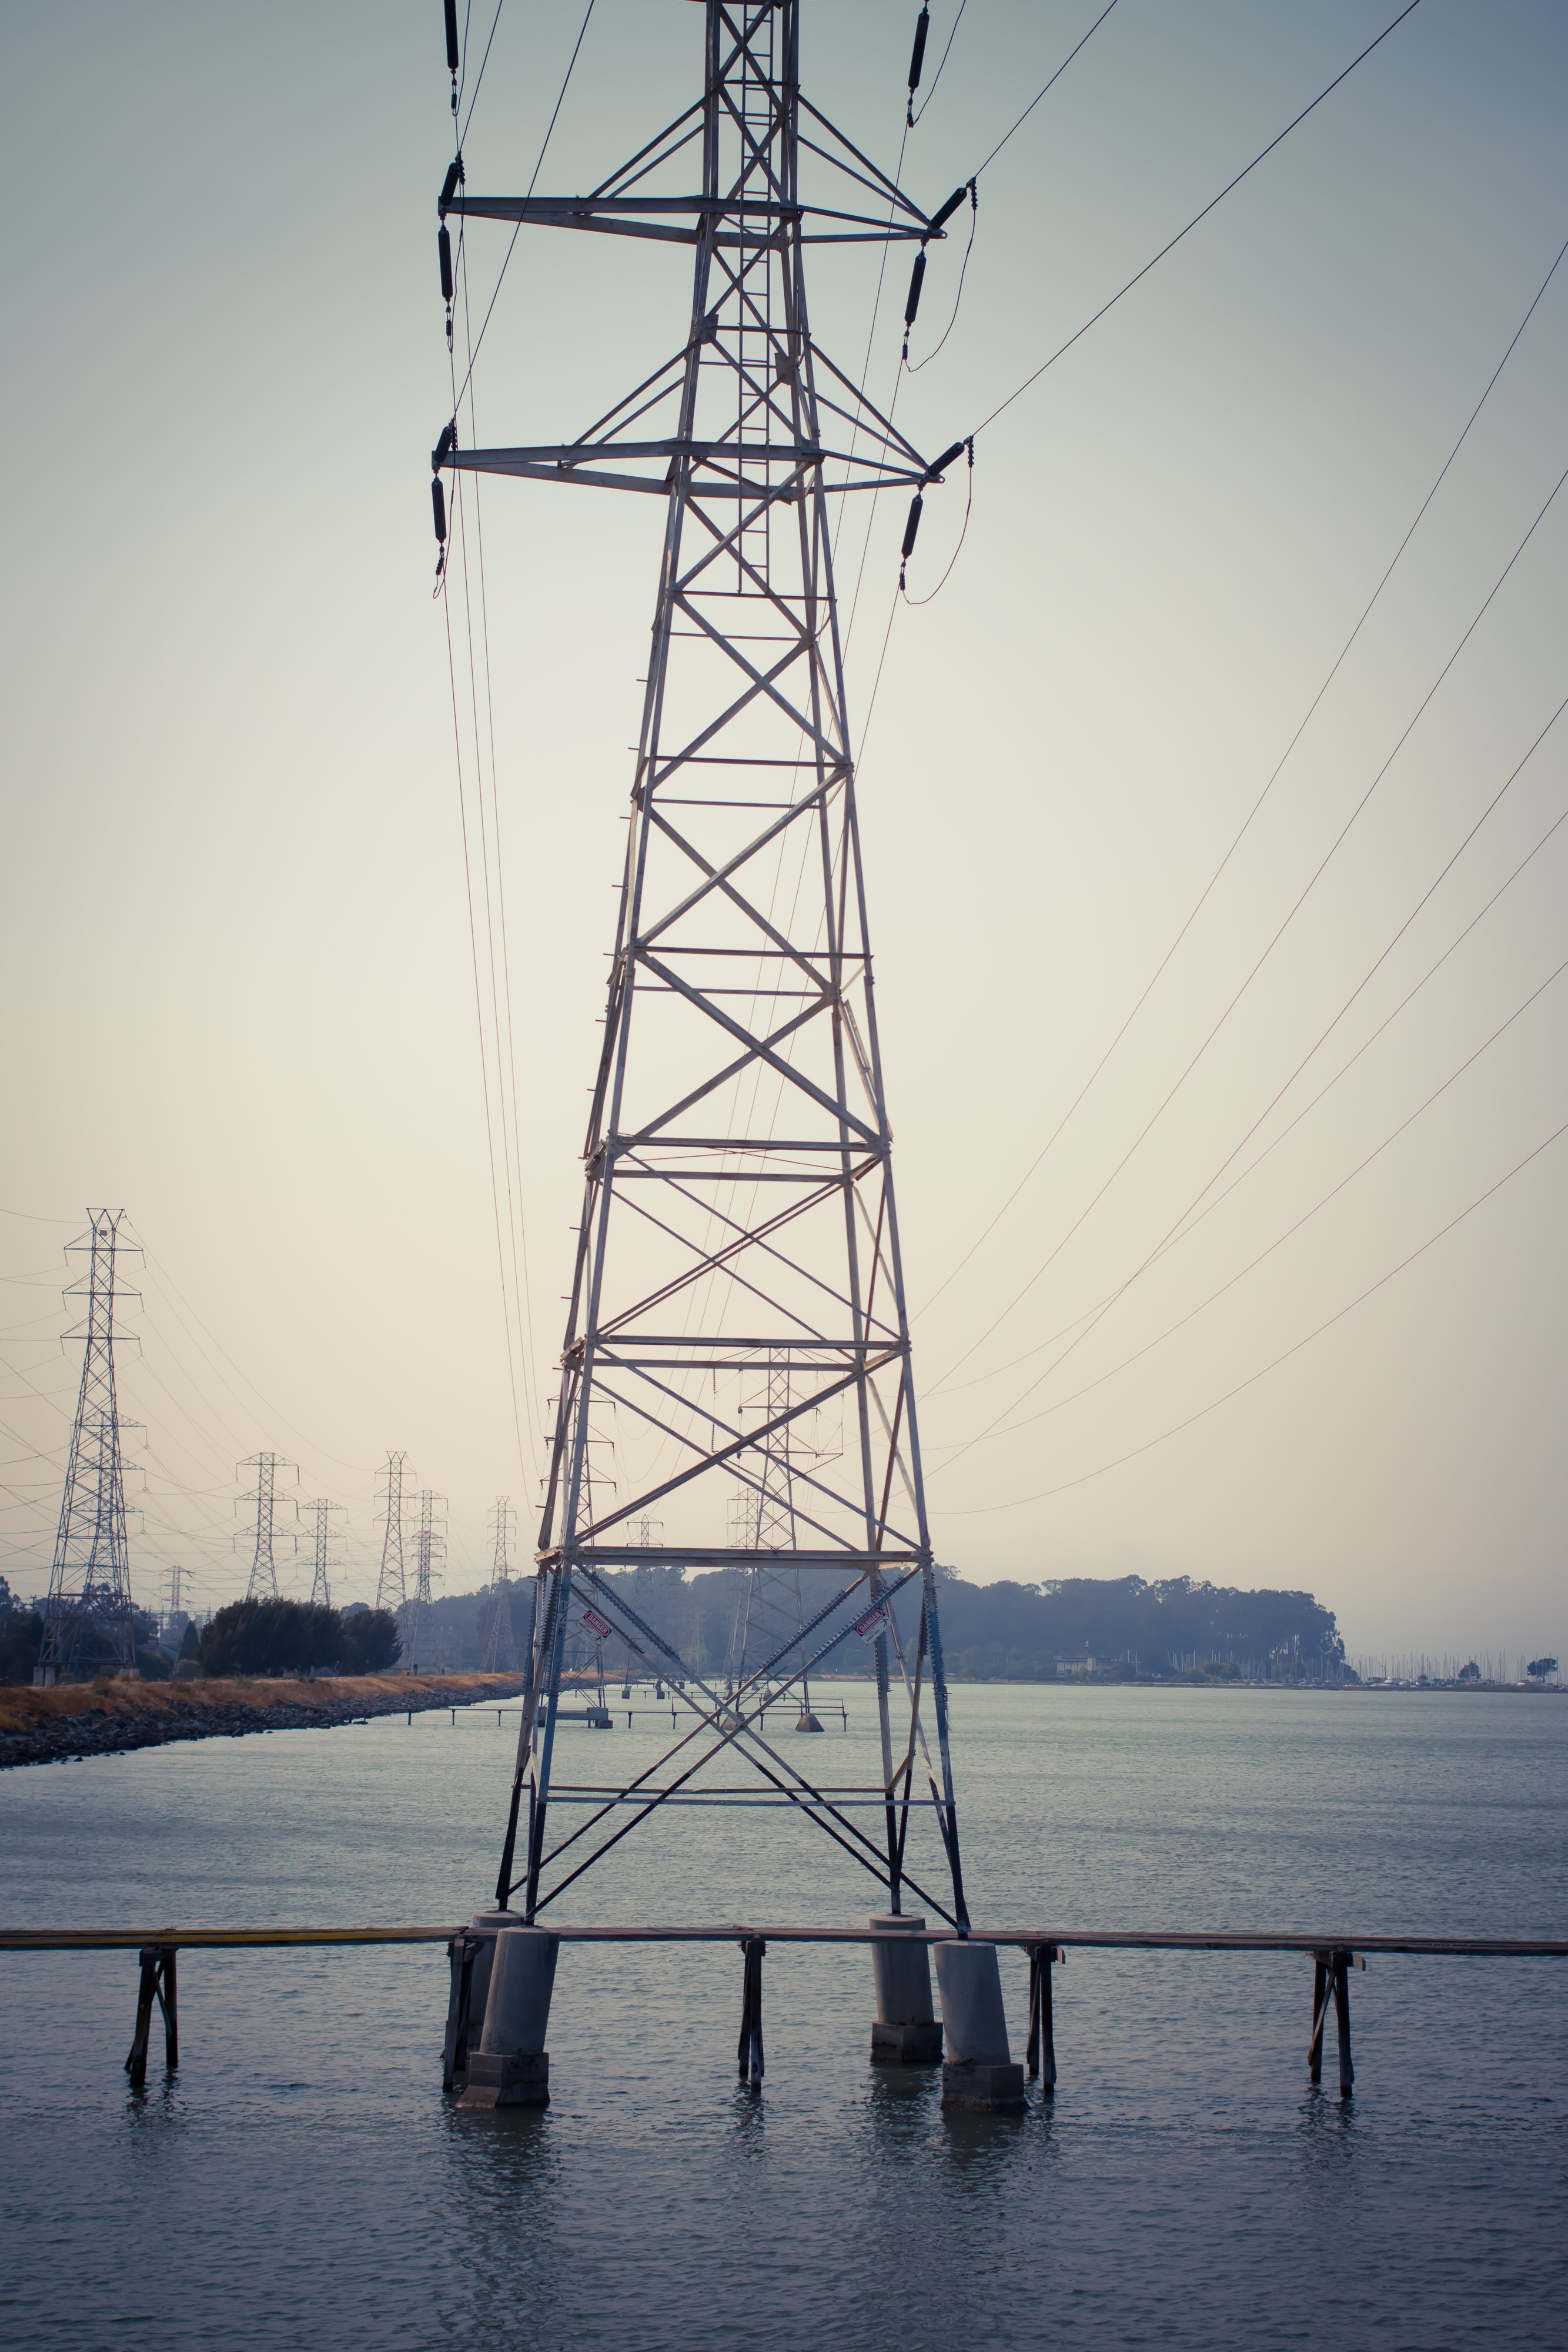
water, structure, sky, wind, pier, steel, wire, line, vehicle, tower, mast, electrical, bay, electricity, volt, pylon, power, electric, transmission, voltage, power lines, transmission tower, overhead power line